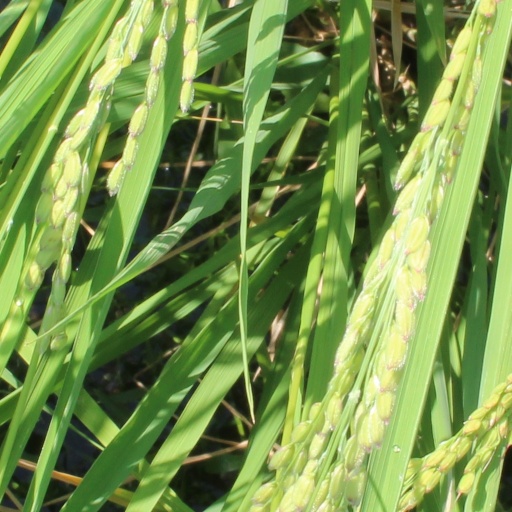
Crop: rice